Bacchante and Infant Faun

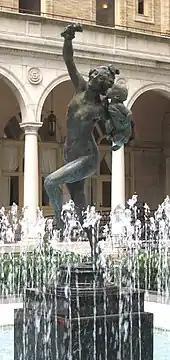
Bronze replica in the Boston Central Library courtyard

The life-size nude, depicting the joyous, fluid movement of a woman (a "bacchante") celebrating while holding an infant, was exhibited at the 1894 Paris Salon to great acclaim. MacMonnies gifted this original casting to his friend, architect Charles Follen McKim, whose firm was building Boston's new public library in Copley Square. McKim offered "Bacchante" as a gift to the Boston Public Library (BPL) in 1896, to be placed in the fountain of the library's courtyard. It was intended as a memorial for his second wife, Julia Amory Appleton McKim, who had died in childbirth in 1887.